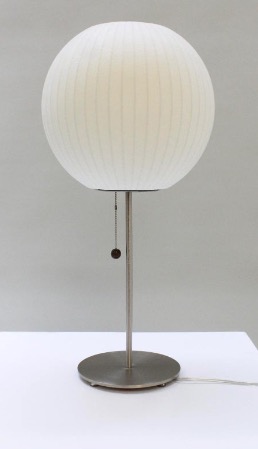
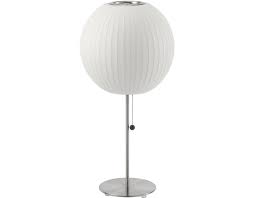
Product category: misc
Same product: yes